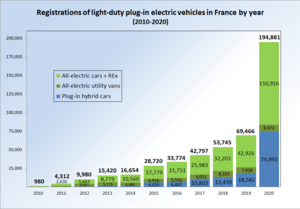
La voiture électrique s'est développée en France surtout à partir de 2011, bien que la France ait été pionnière dans la création des premières voitures électriques au XIXᵉ siècle. Après un premier âge d'or au début du XXᵉ siècle, la voiture électrique a cédé la place aux voitures thermiques, devenues moins chères et jouissant d'une plus grande autonomie.
Une voiture électrique est une automobile mue par un ou plusieurs moteurs électriques, généralement alimentés par une batterie d'accumulateurs voire une pile à hydrogène.